Monólogo do Vaqueiro

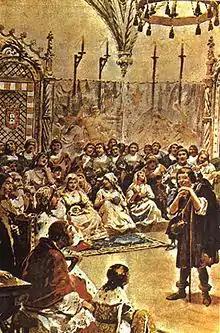
"Monólogo do Vaqueiro" by Alfredo Roque Gameiro.

The Monologue of the Cowboy (Portuguese: Monólogo do Vaqueiro) or Act of the Visitation (Portuguese: O Auto da Visitação) is a play by Gil Vicente. The play is named after the Vaquero, the horse-mounted livestock herder of the Iberian Peninsula.